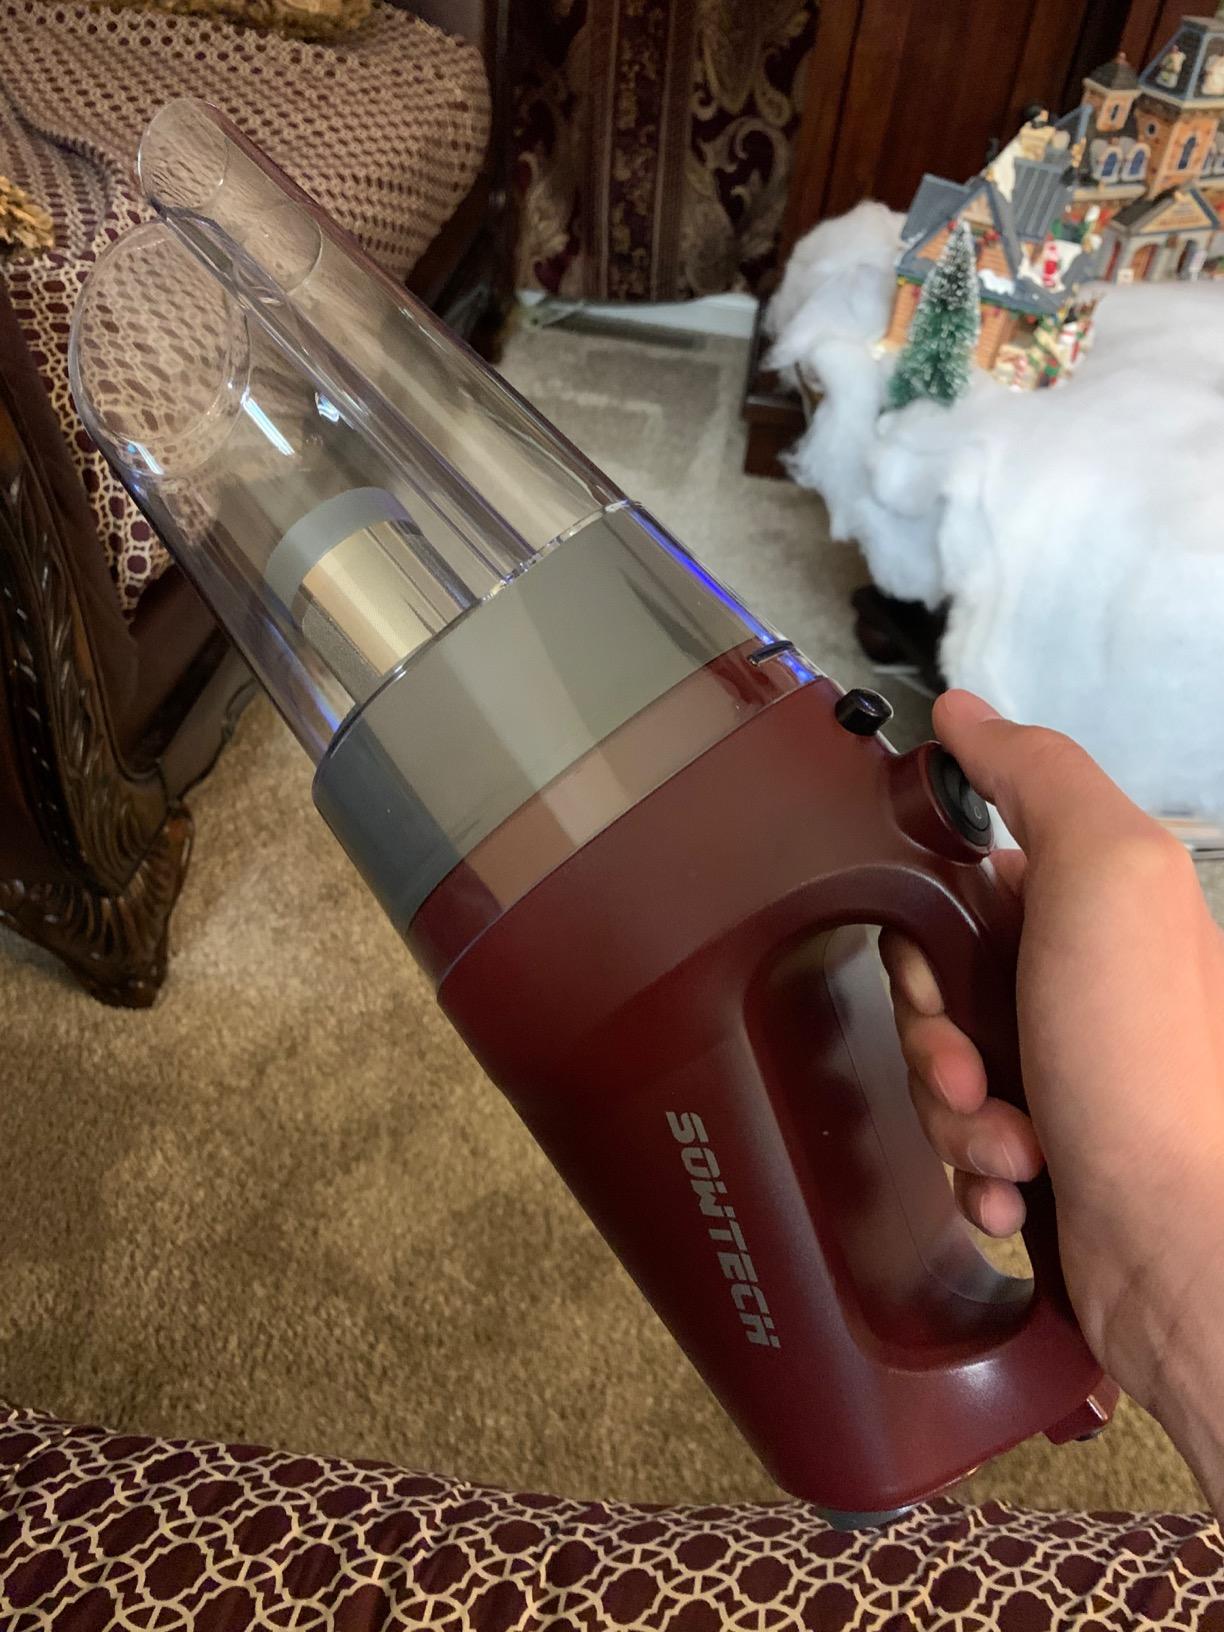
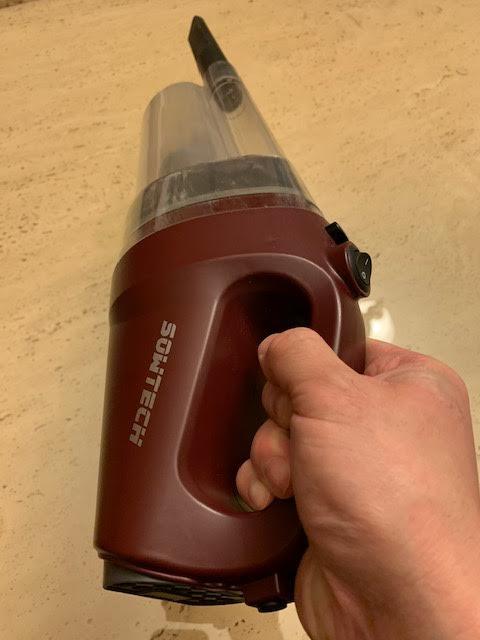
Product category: items_vacuum
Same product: yes